RAF Portland

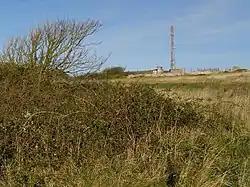
The Verne area with the Portland Rotor Radar Station seen in the distance

Royal Air Force Portland or more simply RAF Portland is a former Royal Air Force and ROTOR radar station on the Isle of Portland, Dorset, England. Located close to the Verne Citadel and East Cliff, the station was established in the 1950s as part of a nationwide air defence radar system built by the British Government during the Cold War. The station became a scheduled monument in 2004 and is now the site of the community farm, Fancy's Family Farm.